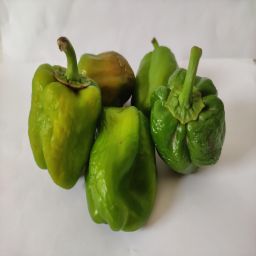
Crop: Bell Pepper
Quality: Old